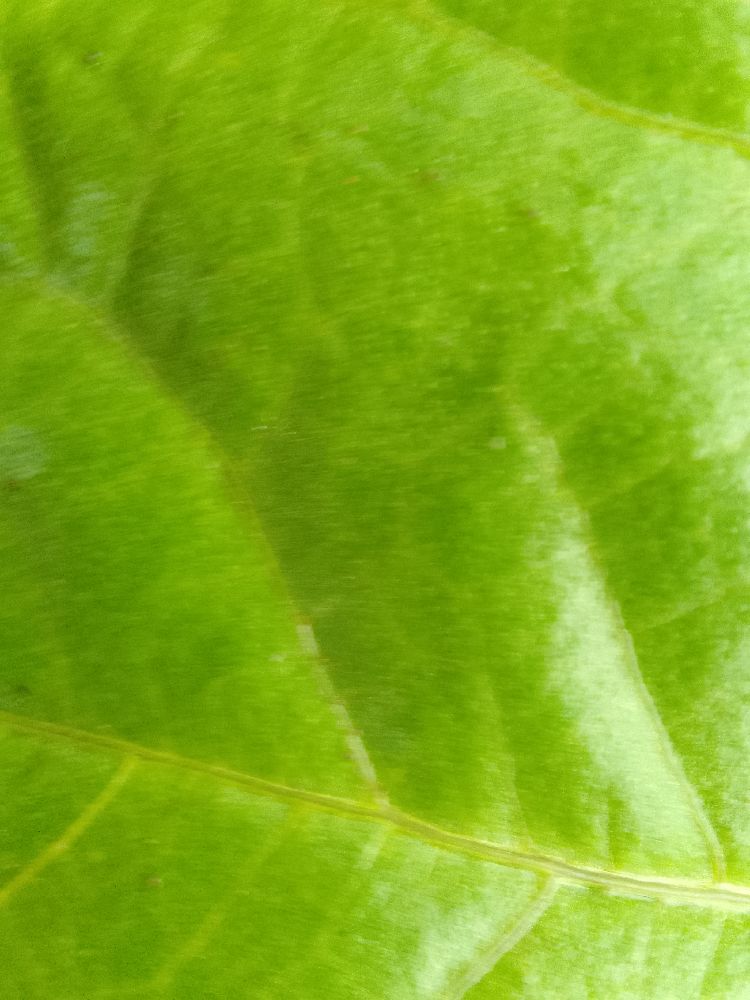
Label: healthy